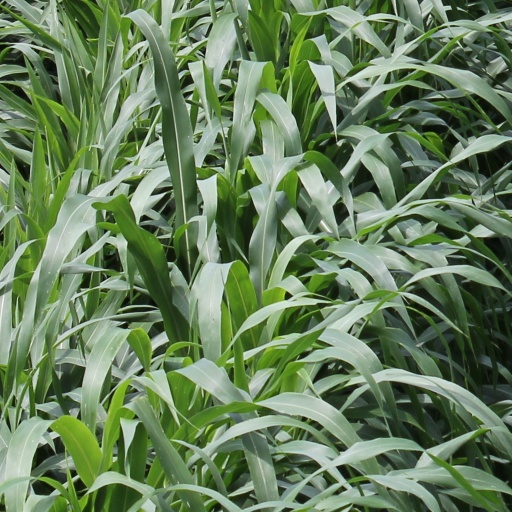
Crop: sorghum